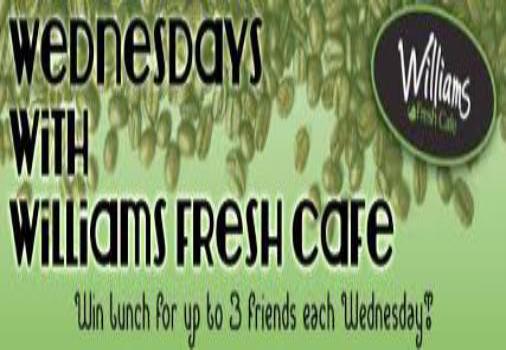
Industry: Food